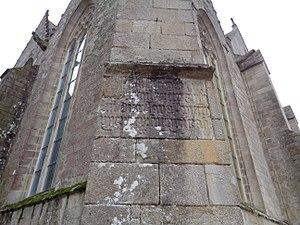
Inscription sur le contrefort nord-ouest datée de 1514[1]
La collégiale Notre-Dame de Lamballe est un édifice religieux situé à Lamballe dans le département français des Côtes-d'Armor. Elle est classée au titre des monuments historiques en 1848 et par la liste de 1862. Cette église, fortifiée au XIVᵉ siècle, présente l'intérêt de juxtaposer des éléments romans, gothiques rayonnants et gothiques flamboyants. Les fortifications sont situées au chevet de l'église et le long de la façade sud, l'église était en effet intégrée au système de défense du château de Lamballe maintenant disparu. Ce château occupait l'emplacement du parc situé au nord de la collégiale.